Deadline (Marvel Comics)

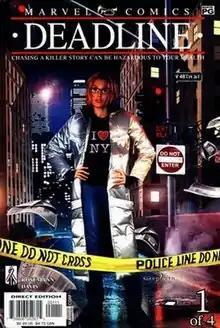
Cover of the 1st issues

Deadline is a four-issue mini-series that was printed by Marvel Comics in 2002, chronicling the first appearance of Kat Farrell as a newspaper reporter in New York City, stumbling onto a murder case. Kat works at the "Daily Bugle", and dealt with major "Bugle" employees Betty Brant, Ben Urich, Robbie Robertson and J. Jonah Jameson. The series was written by Bill Rosemann, with art by Guy Davis.